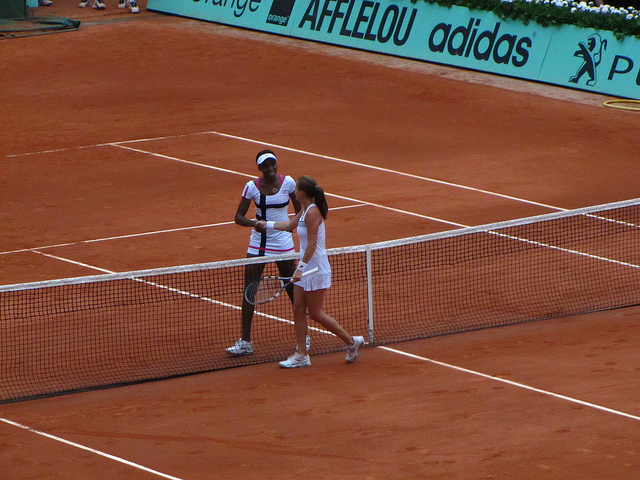
user: Given an image and a question. Answer the question in a short answer. Question: What are the two players doing by the net? Short Answer:
assistant: talk